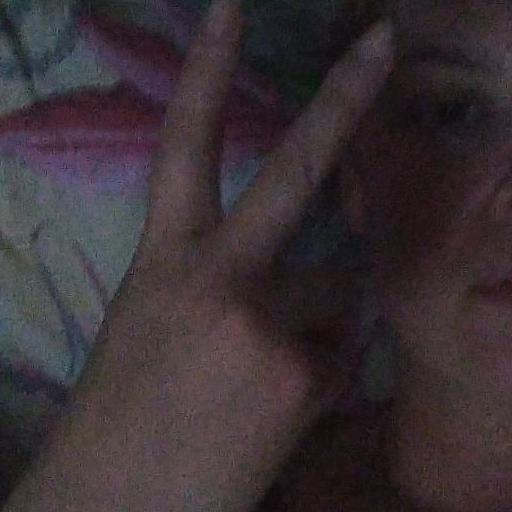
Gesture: peace_inverted